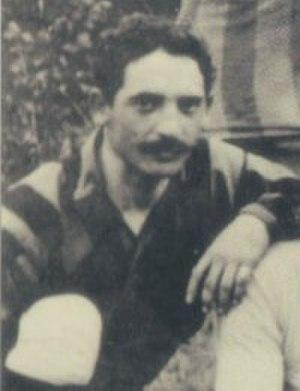
Philippe Ghis, footballeur et athlète français